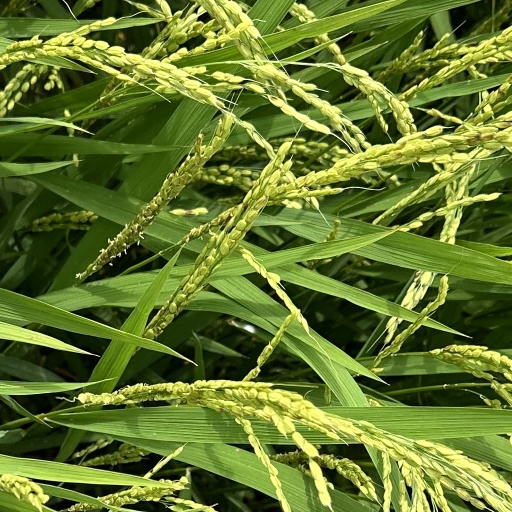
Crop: rice